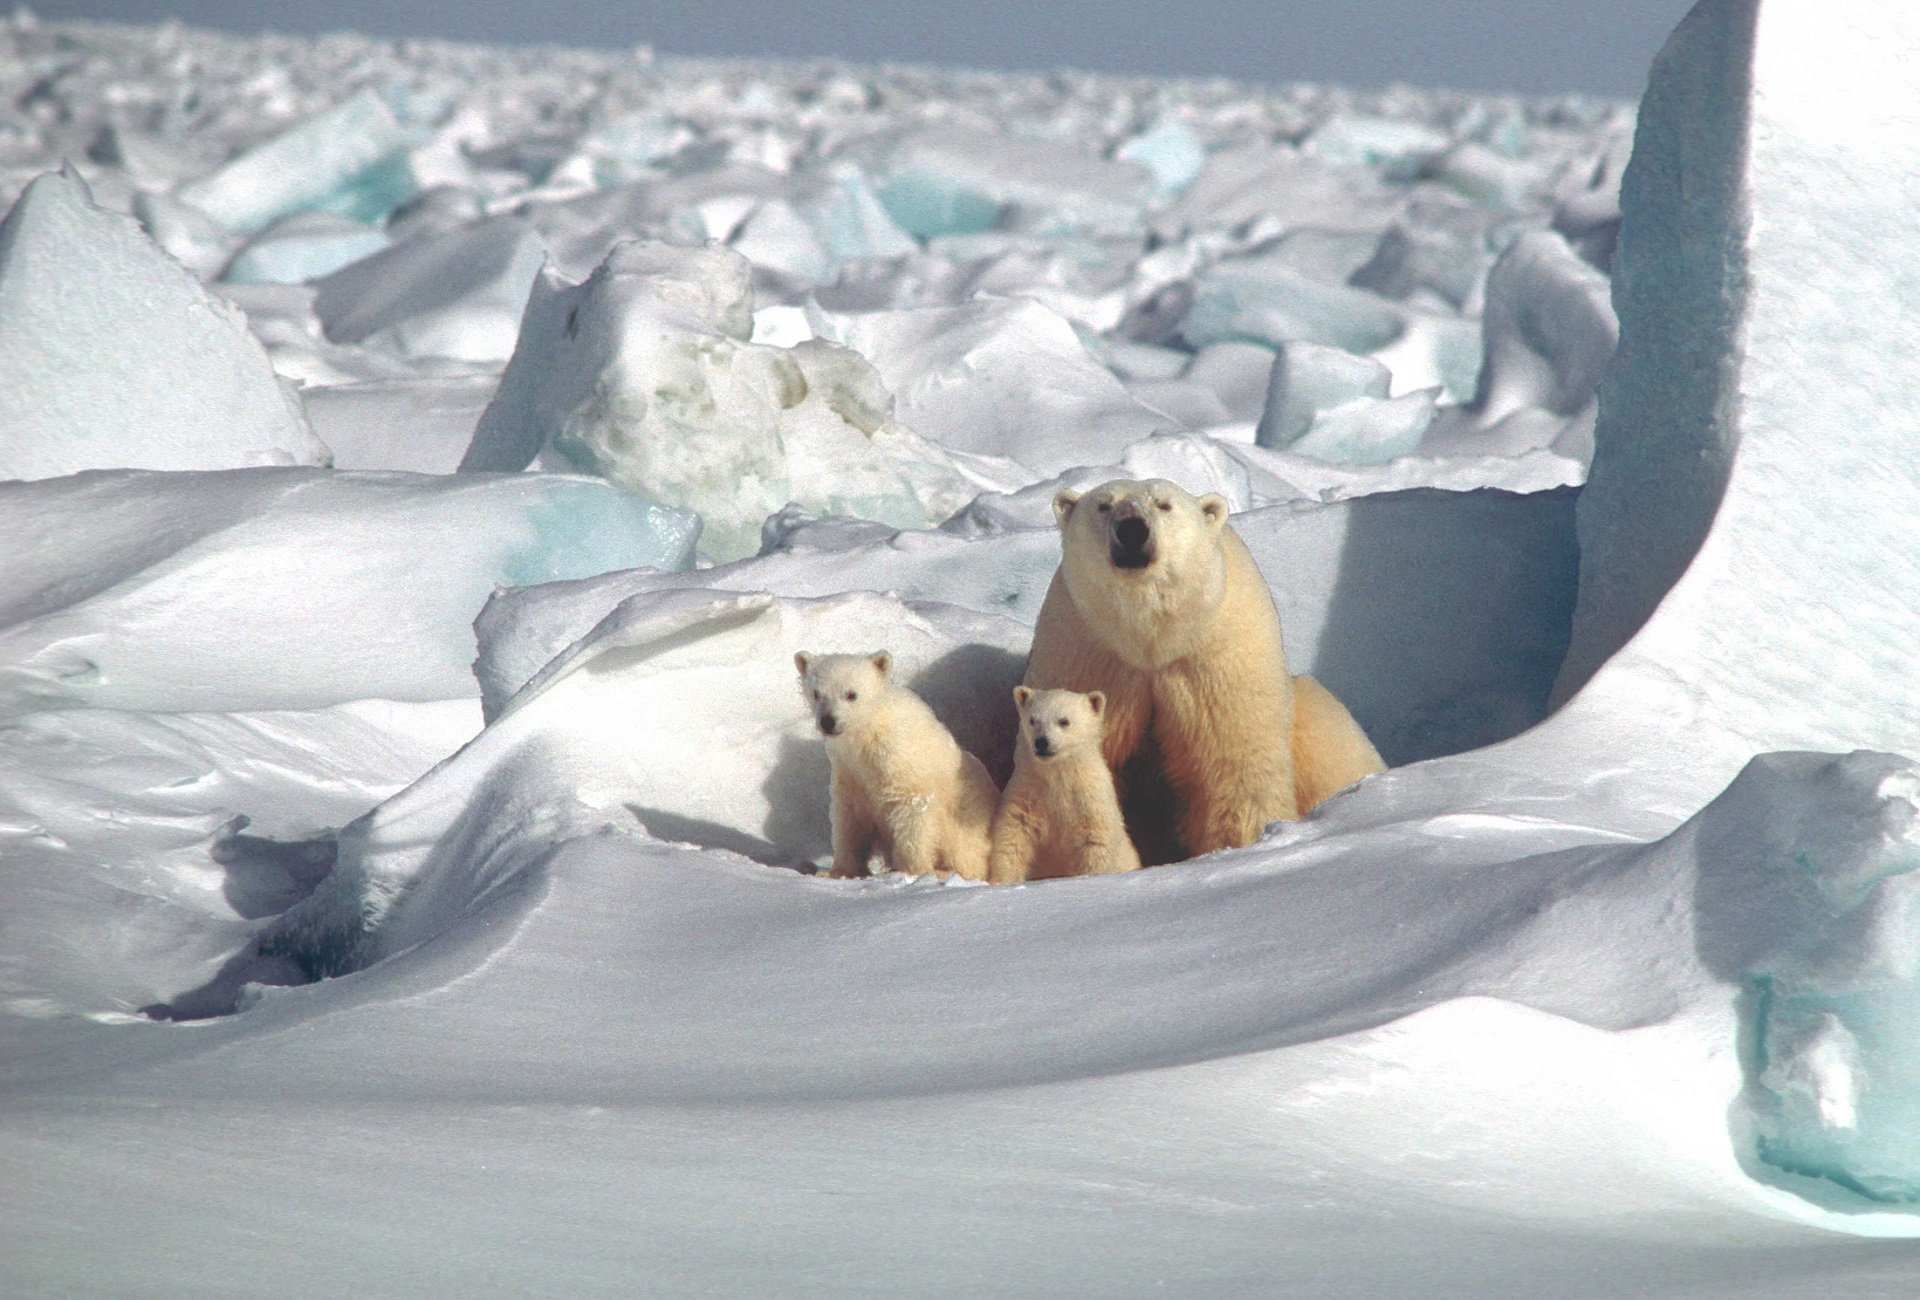
nature, snow, cold, winter, white, animal, cute, bear, wildlife, ice, portrait, mammal, predator, arctic, polar bear, motherhood, family, sow, mother, mammals, vertebrate, carnivore, cubs